WikiTribune

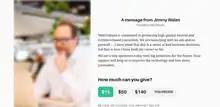
A screenshot of the site's donate page in January 2018

WikiTribune was founded by Jimmy Wales and Orit Kopel. Initial crowdfunding for the site was completed in May 2017, raising over £137,000, as well as around £400,000 from donors such as Google, Craig Newmark and the News Integrity Initiative. In August 2017, Peter Bale was named as the first editor of the site on their temporary publishing platform at Medium.com. This was followed by a teaser article posted to Medium in September.